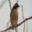
Label: bird